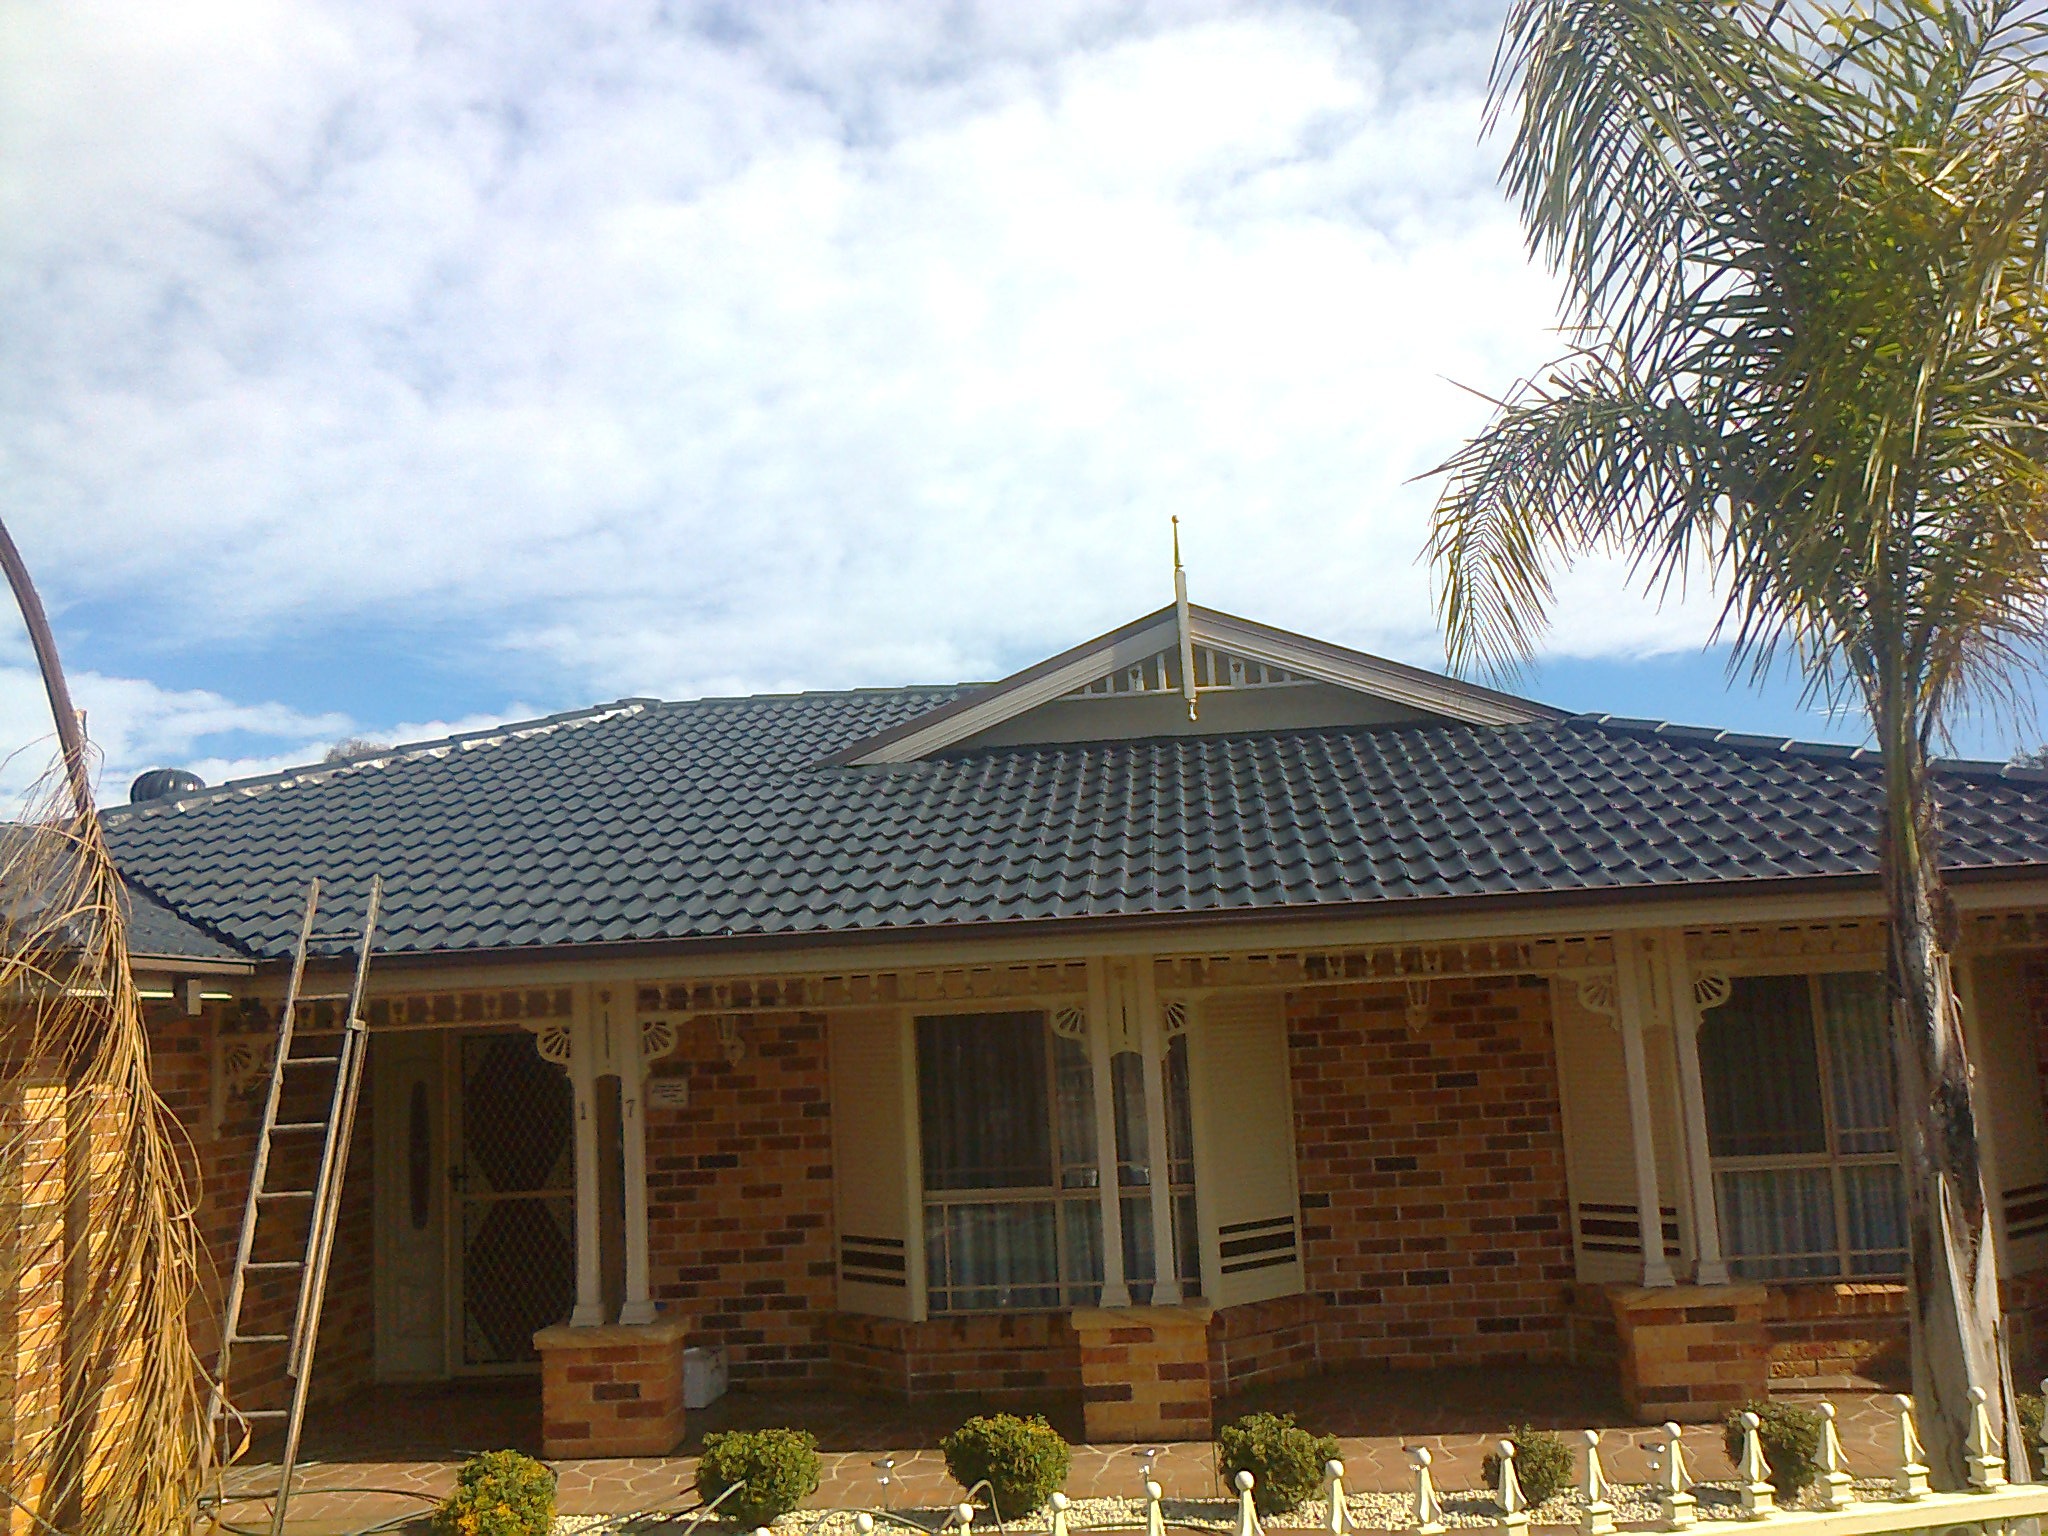
villa, house, roof, building, home, cottage, facade, property, estate, real estate, residential area, outdoor structure